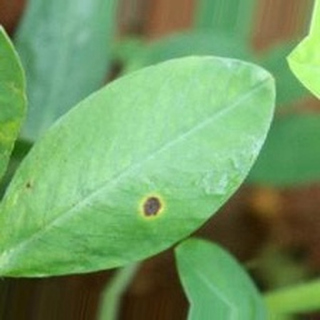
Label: groundnut_early_leaf_spot